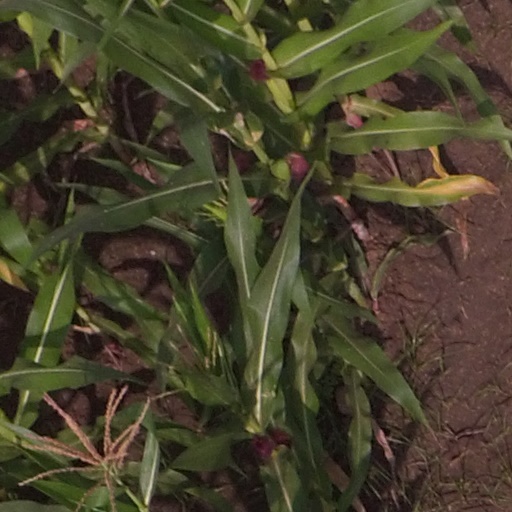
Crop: maize; corn